Zhongshan Elementary School metro station

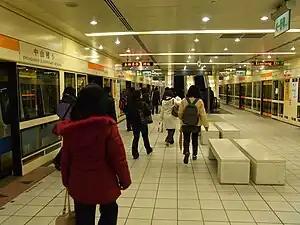
Zhongshan Elementary School station platform

The Taipei Metro Zhongshan Elementary School station is a station on the Xinzhuang Line located in Zhongshan, Taipei, Taiwan. The station opened for service on 3 November 2010.